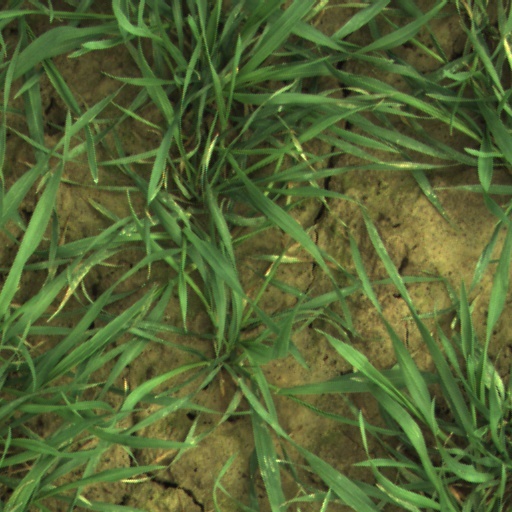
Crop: wheat